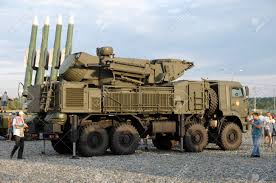
Label: Pantsir-S1